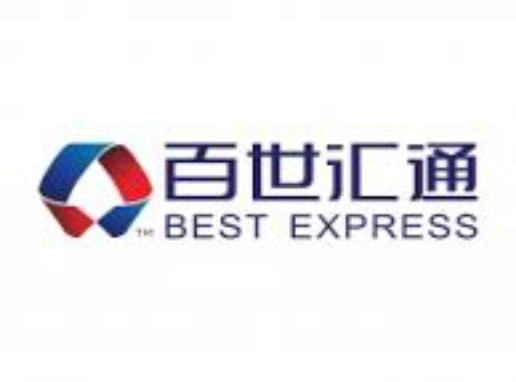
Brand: BEST EXPRESS-3
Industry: Others